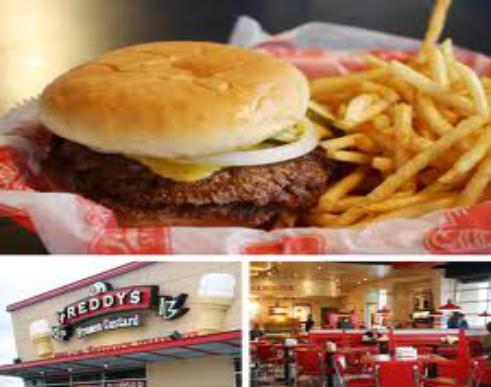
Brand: Freddy's Frozen Custard & Steakburgers
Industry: Food